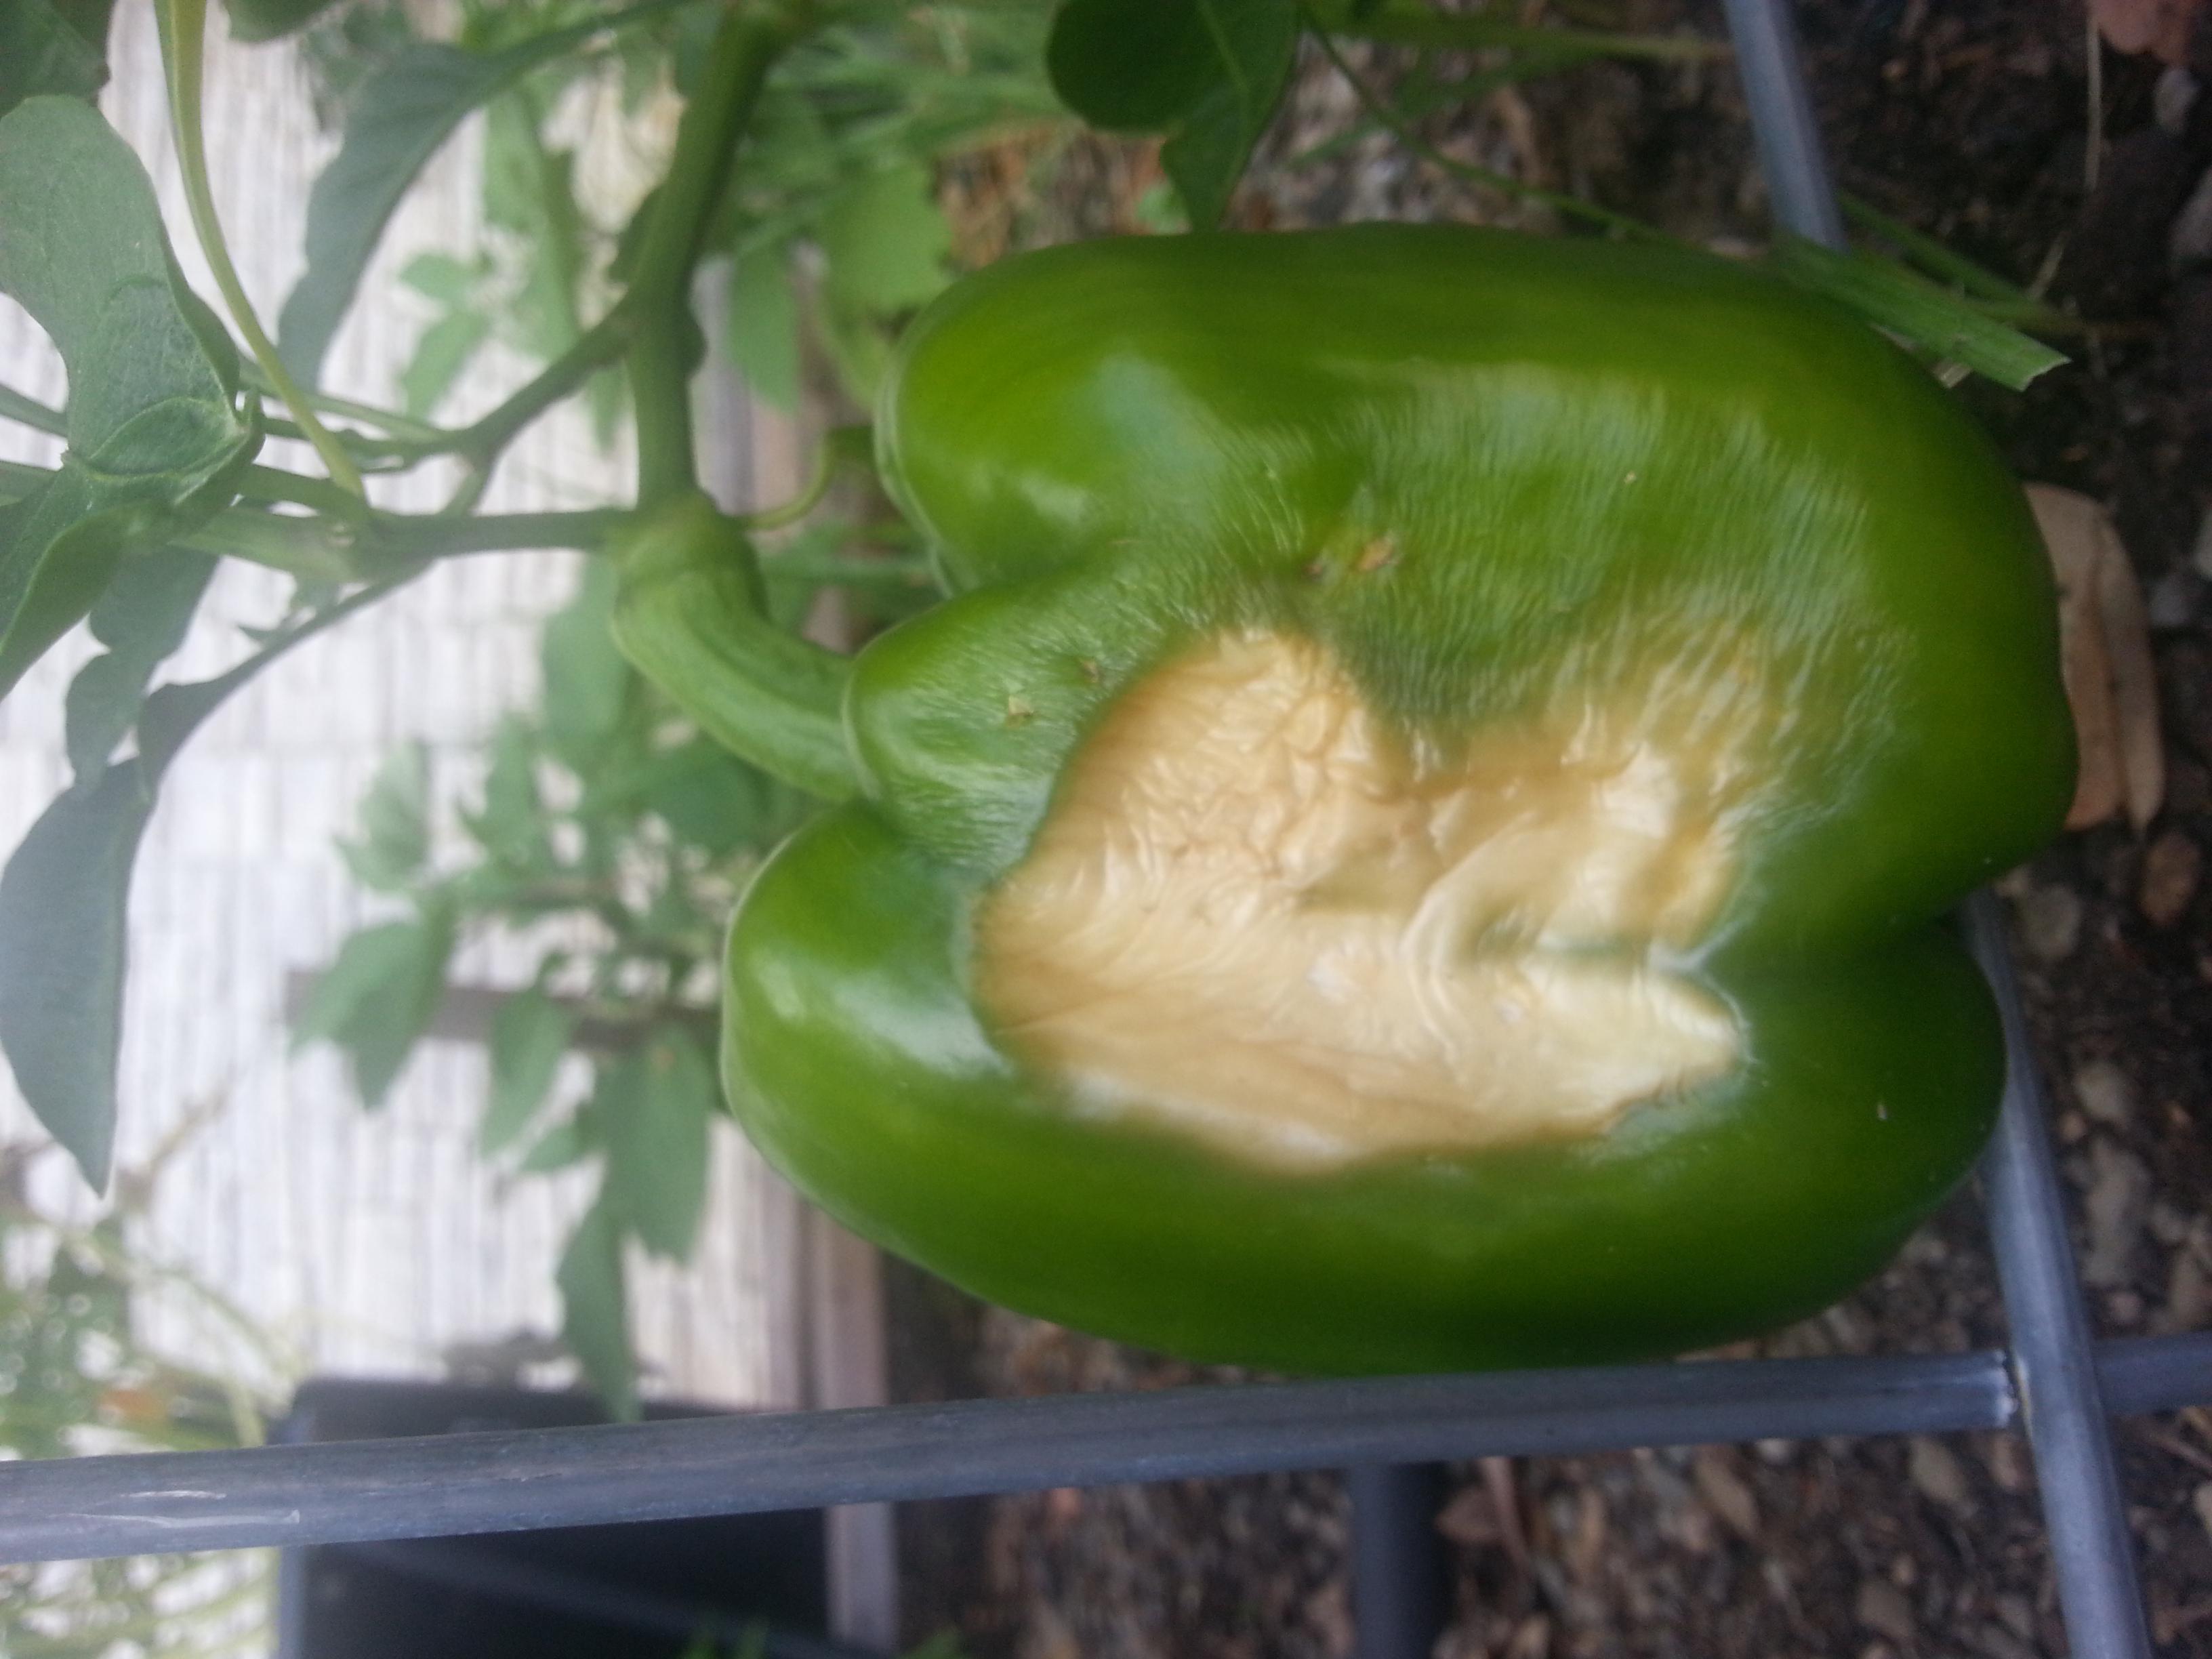
Plant: Bell pepper
Disease: bell pepper blossom end rot